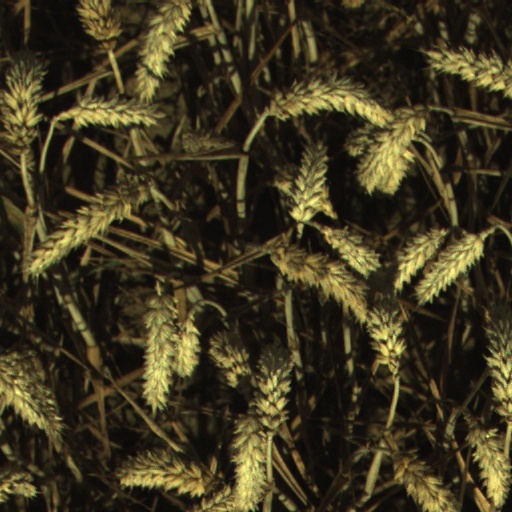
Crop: wheat